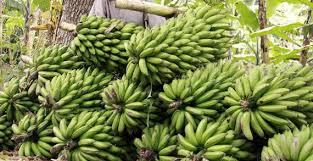
Mikungu mingi ya ndizi ambazo bado ni mbichi. Ndizi hizo zinaonekana zimewekwa pamoja. Rangi ya kijani inaonyesha ndizi hizi bado hazija komaa. Kwa mbali tunaona miti ya migomba ikiwa imesimama pamoja na miti mingine.